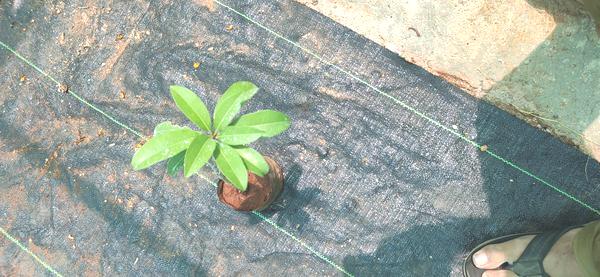
Plant: Sapota